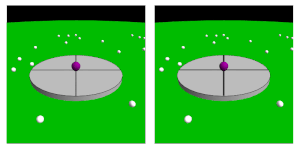
Passat / Virkningsmekanismer / Corioliseffekten
Ved corioliseeffekten påvirkes luftstrømmene ved ækvator, så de fremstår kurvede. Denne gif demonstrerer hvordan fiksering på referencerammen (jordens) kan få rette bevægelser til at se kurvede ud.
Passatvinde er en betegnelse for de vinde der optræder mellem ækvator og de subtropiske højtryksbælter. Vinden varierer i styrke, og er kraftigst om vinteren på grund af arktisk oscillation.